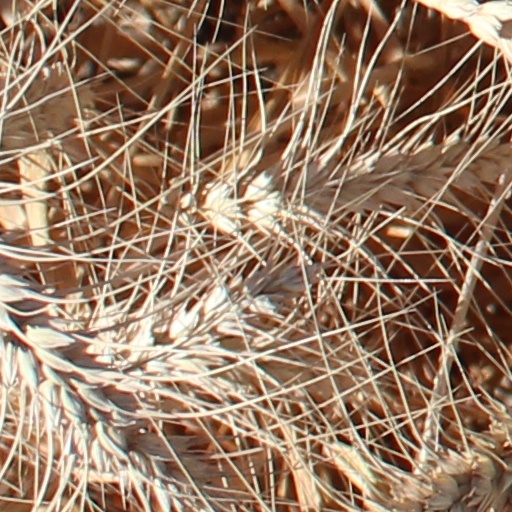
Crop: wheat